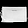
Label: Bag